Gabriel Batistuta

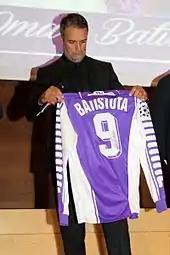
Batistuta holding his old number 9 Fiorentina jersey at a 2014 ceremony inducting him into the club's hall of fame

At Fiorentina, Batistuta found his best form. He was the top scorer of the 1994–95 Serie A season with 26 goals, and he broke Ezio Pascutti's 32-year-old record by scoring in all of the first 11 matches of the season. In the 1995–96 season, Batistuta, alongside Rui Costa and Francesco Baiano, helped the club to go on a 15-match unbeaten run, as they eventually ended the season with a fourth-place league finish. Fiorentina also won the Coppa Italia and Supercoppa Italiana over AC Milan; in the two-legged Coppa Italia final against Atalanta, Batistuta scored a goal in each fixture as Fiorentina won 3–0 on aggregate. The next season was less successful, as Fiorentina finished in a disappointing ninth place in the league, although the team managed to reach the semi-finals of the 1996–97 UEFA Cup Winners' Cup, losing out to eventual champions Barcelona, despite scoring a goal in a 1–1 away draw in the first leg. Scoring over 20 league goals in each of the next three seasons – made all the more impressive given Serie A was the strongest league in the world and the hardest to score in with the best defences – as well as spectacular powerful strikes against Arsenal and Manchester United in the UEFA Champions League, Batistuta came third for FIFA World Player of the Year in 1999. Batistuta and Ronaldo were the two best strikers in Serie A, with their duels the most anticipated in Italy.